Durango

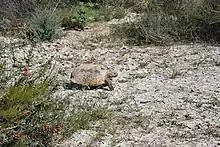
Desert tortoise in the Mapimí Biosphere Reserve

The Semi-desert (sometimes called the Bolsón de Mapimí) is located in the northeast of the state and includes the municipalities of Hidalgo, Mapimí (including the "Silent Zone", Tlahualilo, San Pedro del Gallo, San Luis del Cordero, Nazas, Lerdo, Gómez Palacio, Cuencamé, Santa Clara, General Simón Bolívar and San Juan de Guadalupe. Most of the terrain here is flat and its climate is dry. Temperatures are cold in the winter and hot in the summer. These municipalities are classified as either part of the Chihuahua Desert or in the transition zone. The area is relatively flat with some mountain ranges and a slight incline towards the interior of the country. The area was at one time under the sea, but today the vegetation consists of scrub, nopal cactus, maguey plants, barrel cactus and other arid zone plants. It is defined by two rivers: the Nazas and the Aguanaval. The region has two reservoirs: the (Palmito) and the (Tórtolas), located between the Cuencamé and Lerdo municipalities. Animals that can be found here include coyotes, "gavilanes" (sparrowhawks), various snakes, owls, chameleons, tarantulas and scorpions. Most of the economically important natural resources come from mining, including deposits of gold, silver, iron and mercury. There are also large deposits of marble.